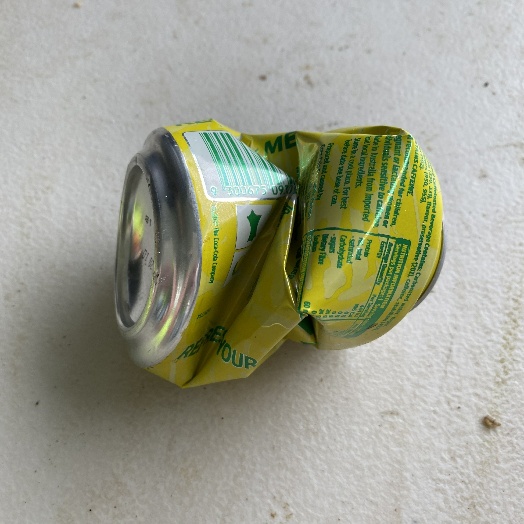
Label: Metal